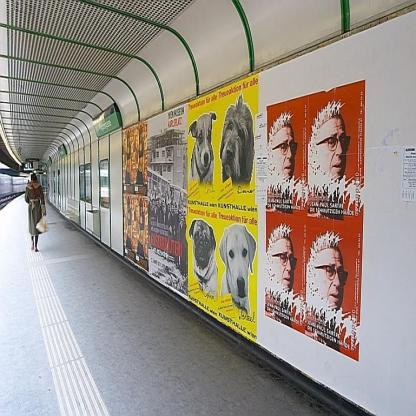
Scene: Indoor